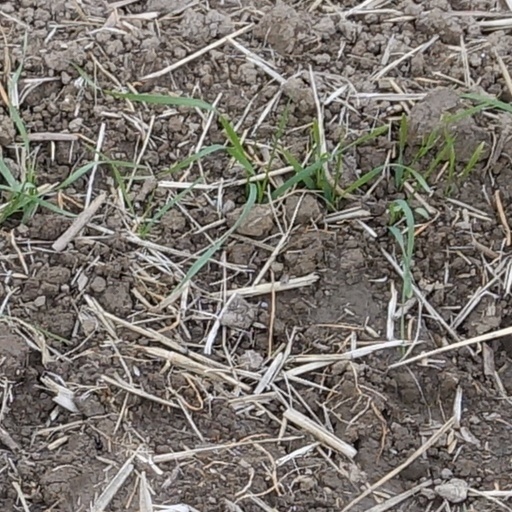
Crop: wheat